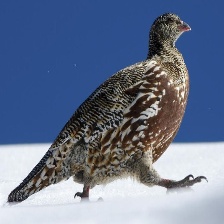
Species: SNOW PARTRIDGE
Scientific name: LERWA LERWA
ImageNet parent category: partridge